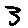
Label: 3